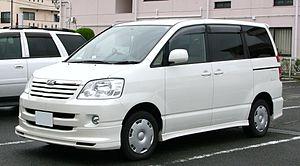
Les Noah et Voxy sont des monospaces de taille moyenne à 7 ou 8 places selon les versions, fabriqués par le constructeur japonais Toyota. Ces deux modèles sont techniquement identiques et esthétiquement très proches : la principale différence se situe au niveau de la calandre, spécifique à chacun des deux modèles.